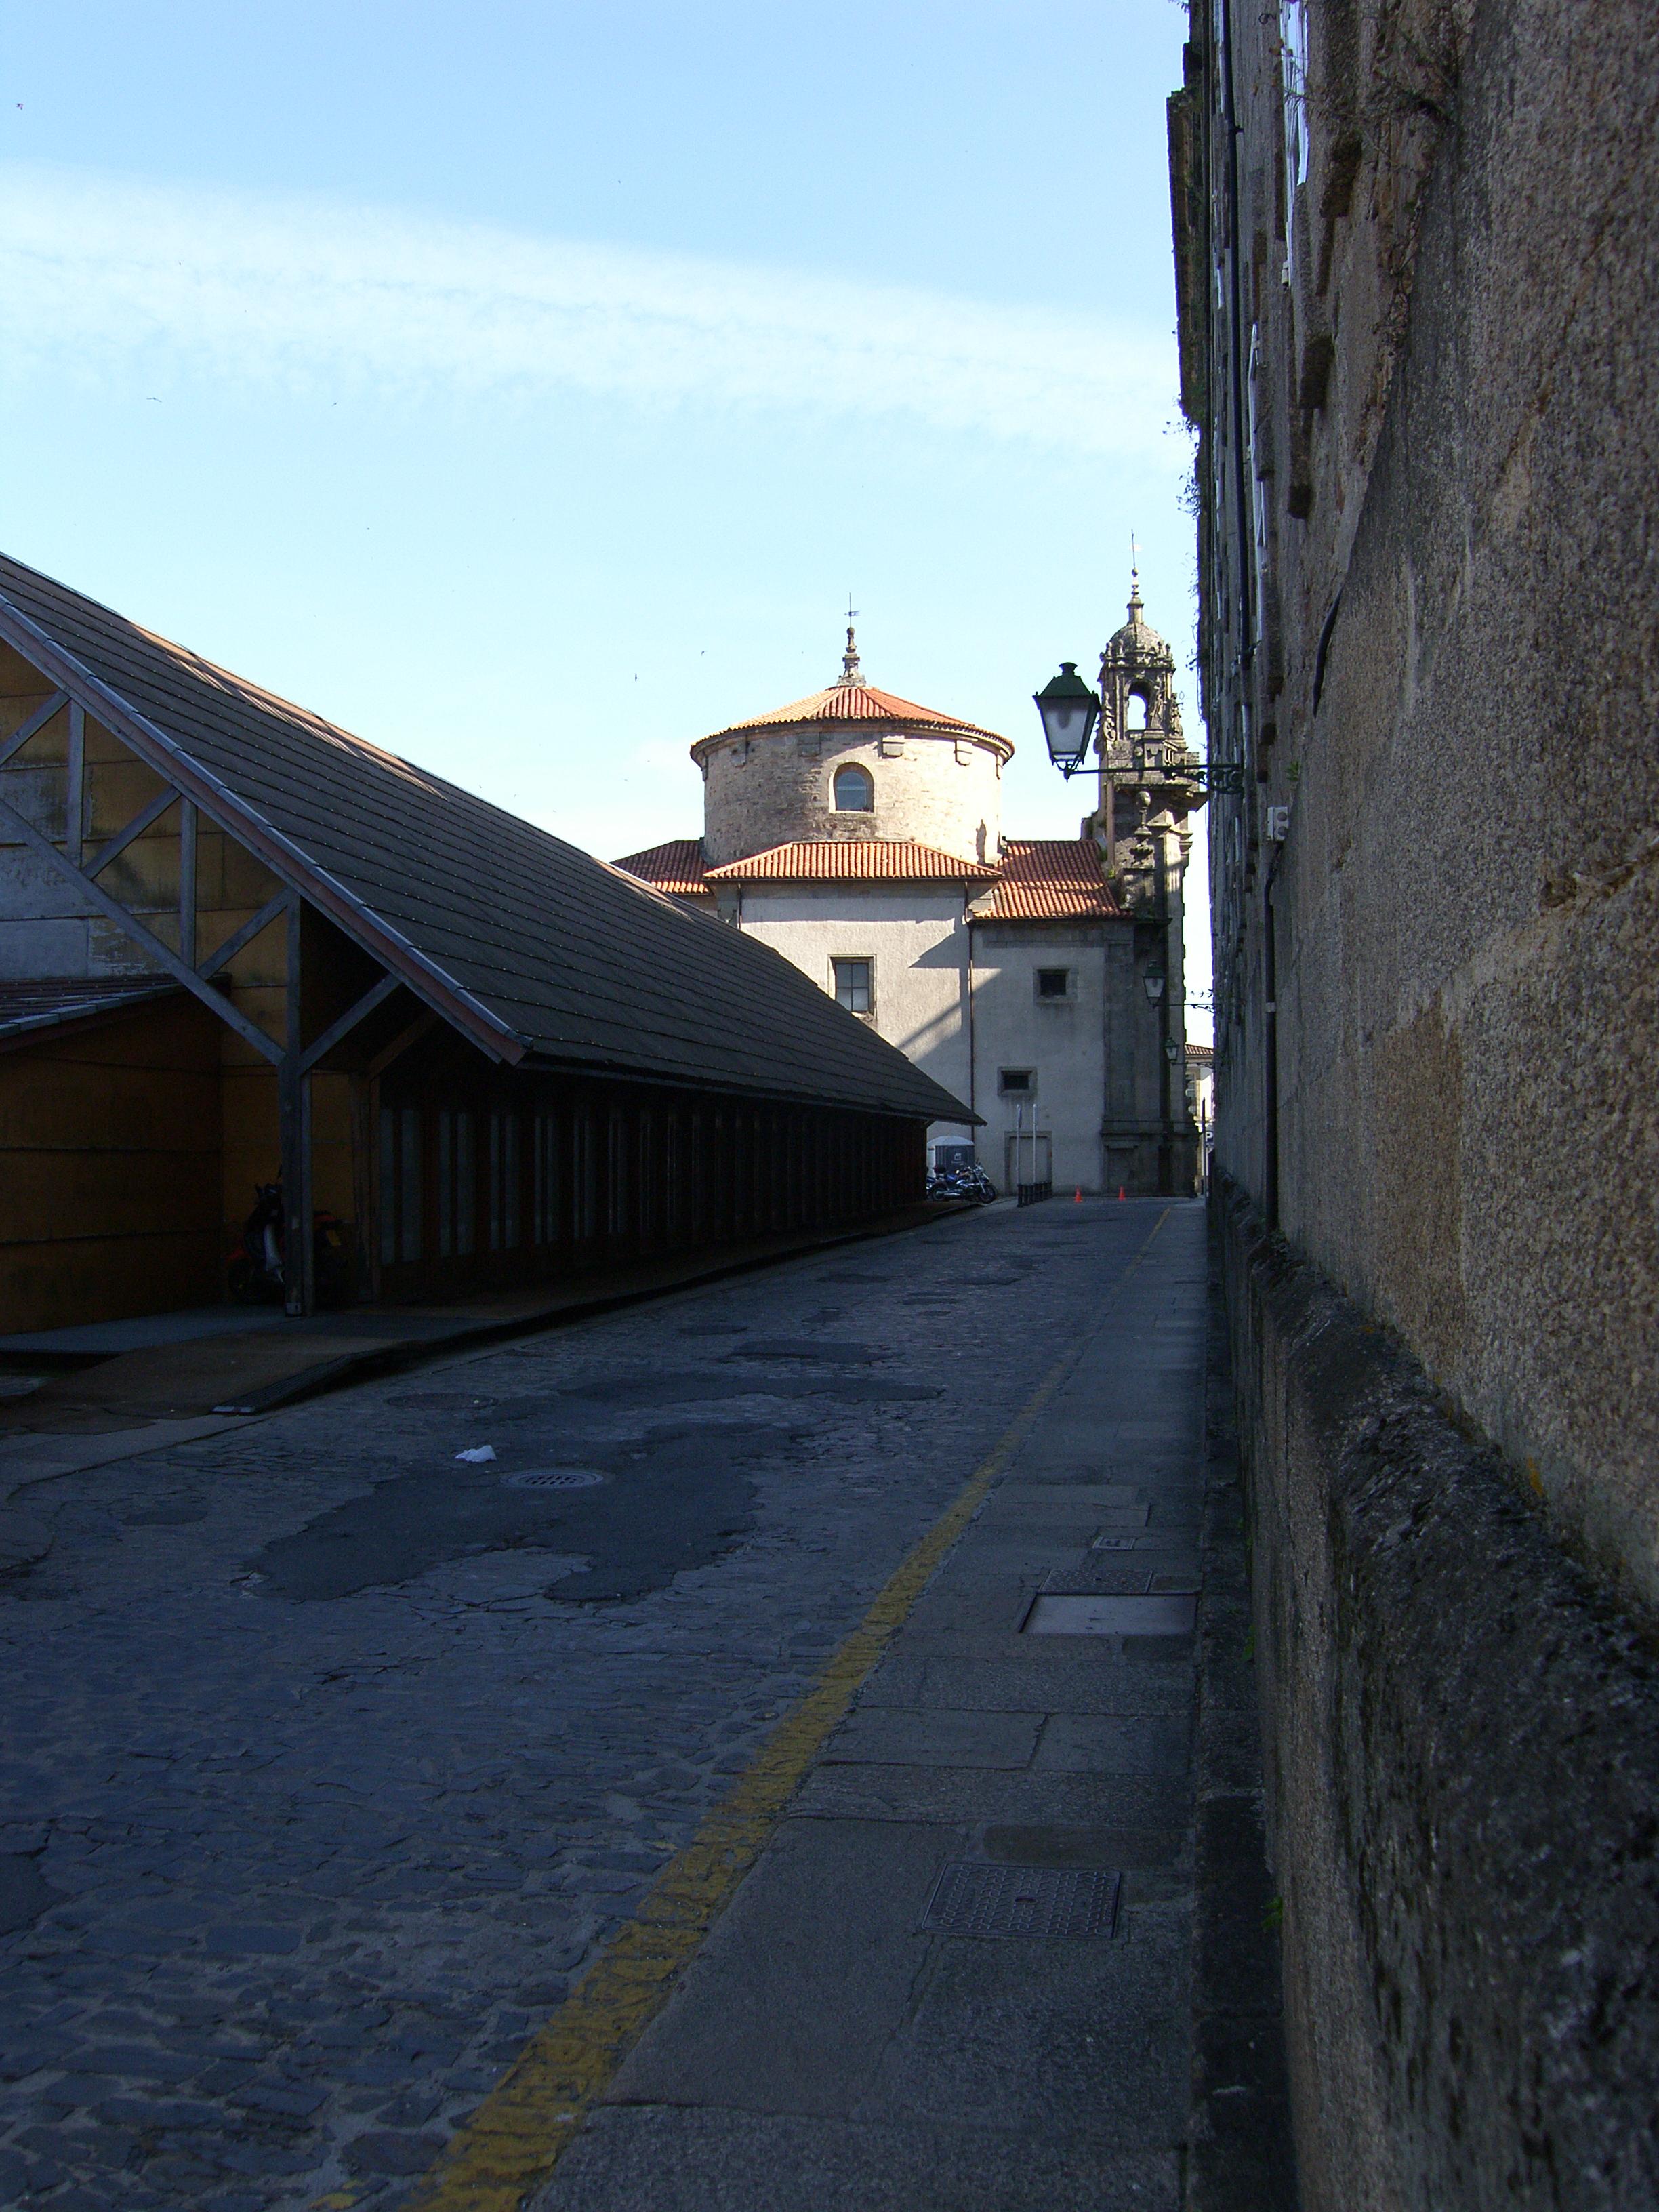
landscape, road, street, house, town, alley, wall, village, lane, la, infrastructure, ggl1, coru agaliciaspainscenary, human settlement